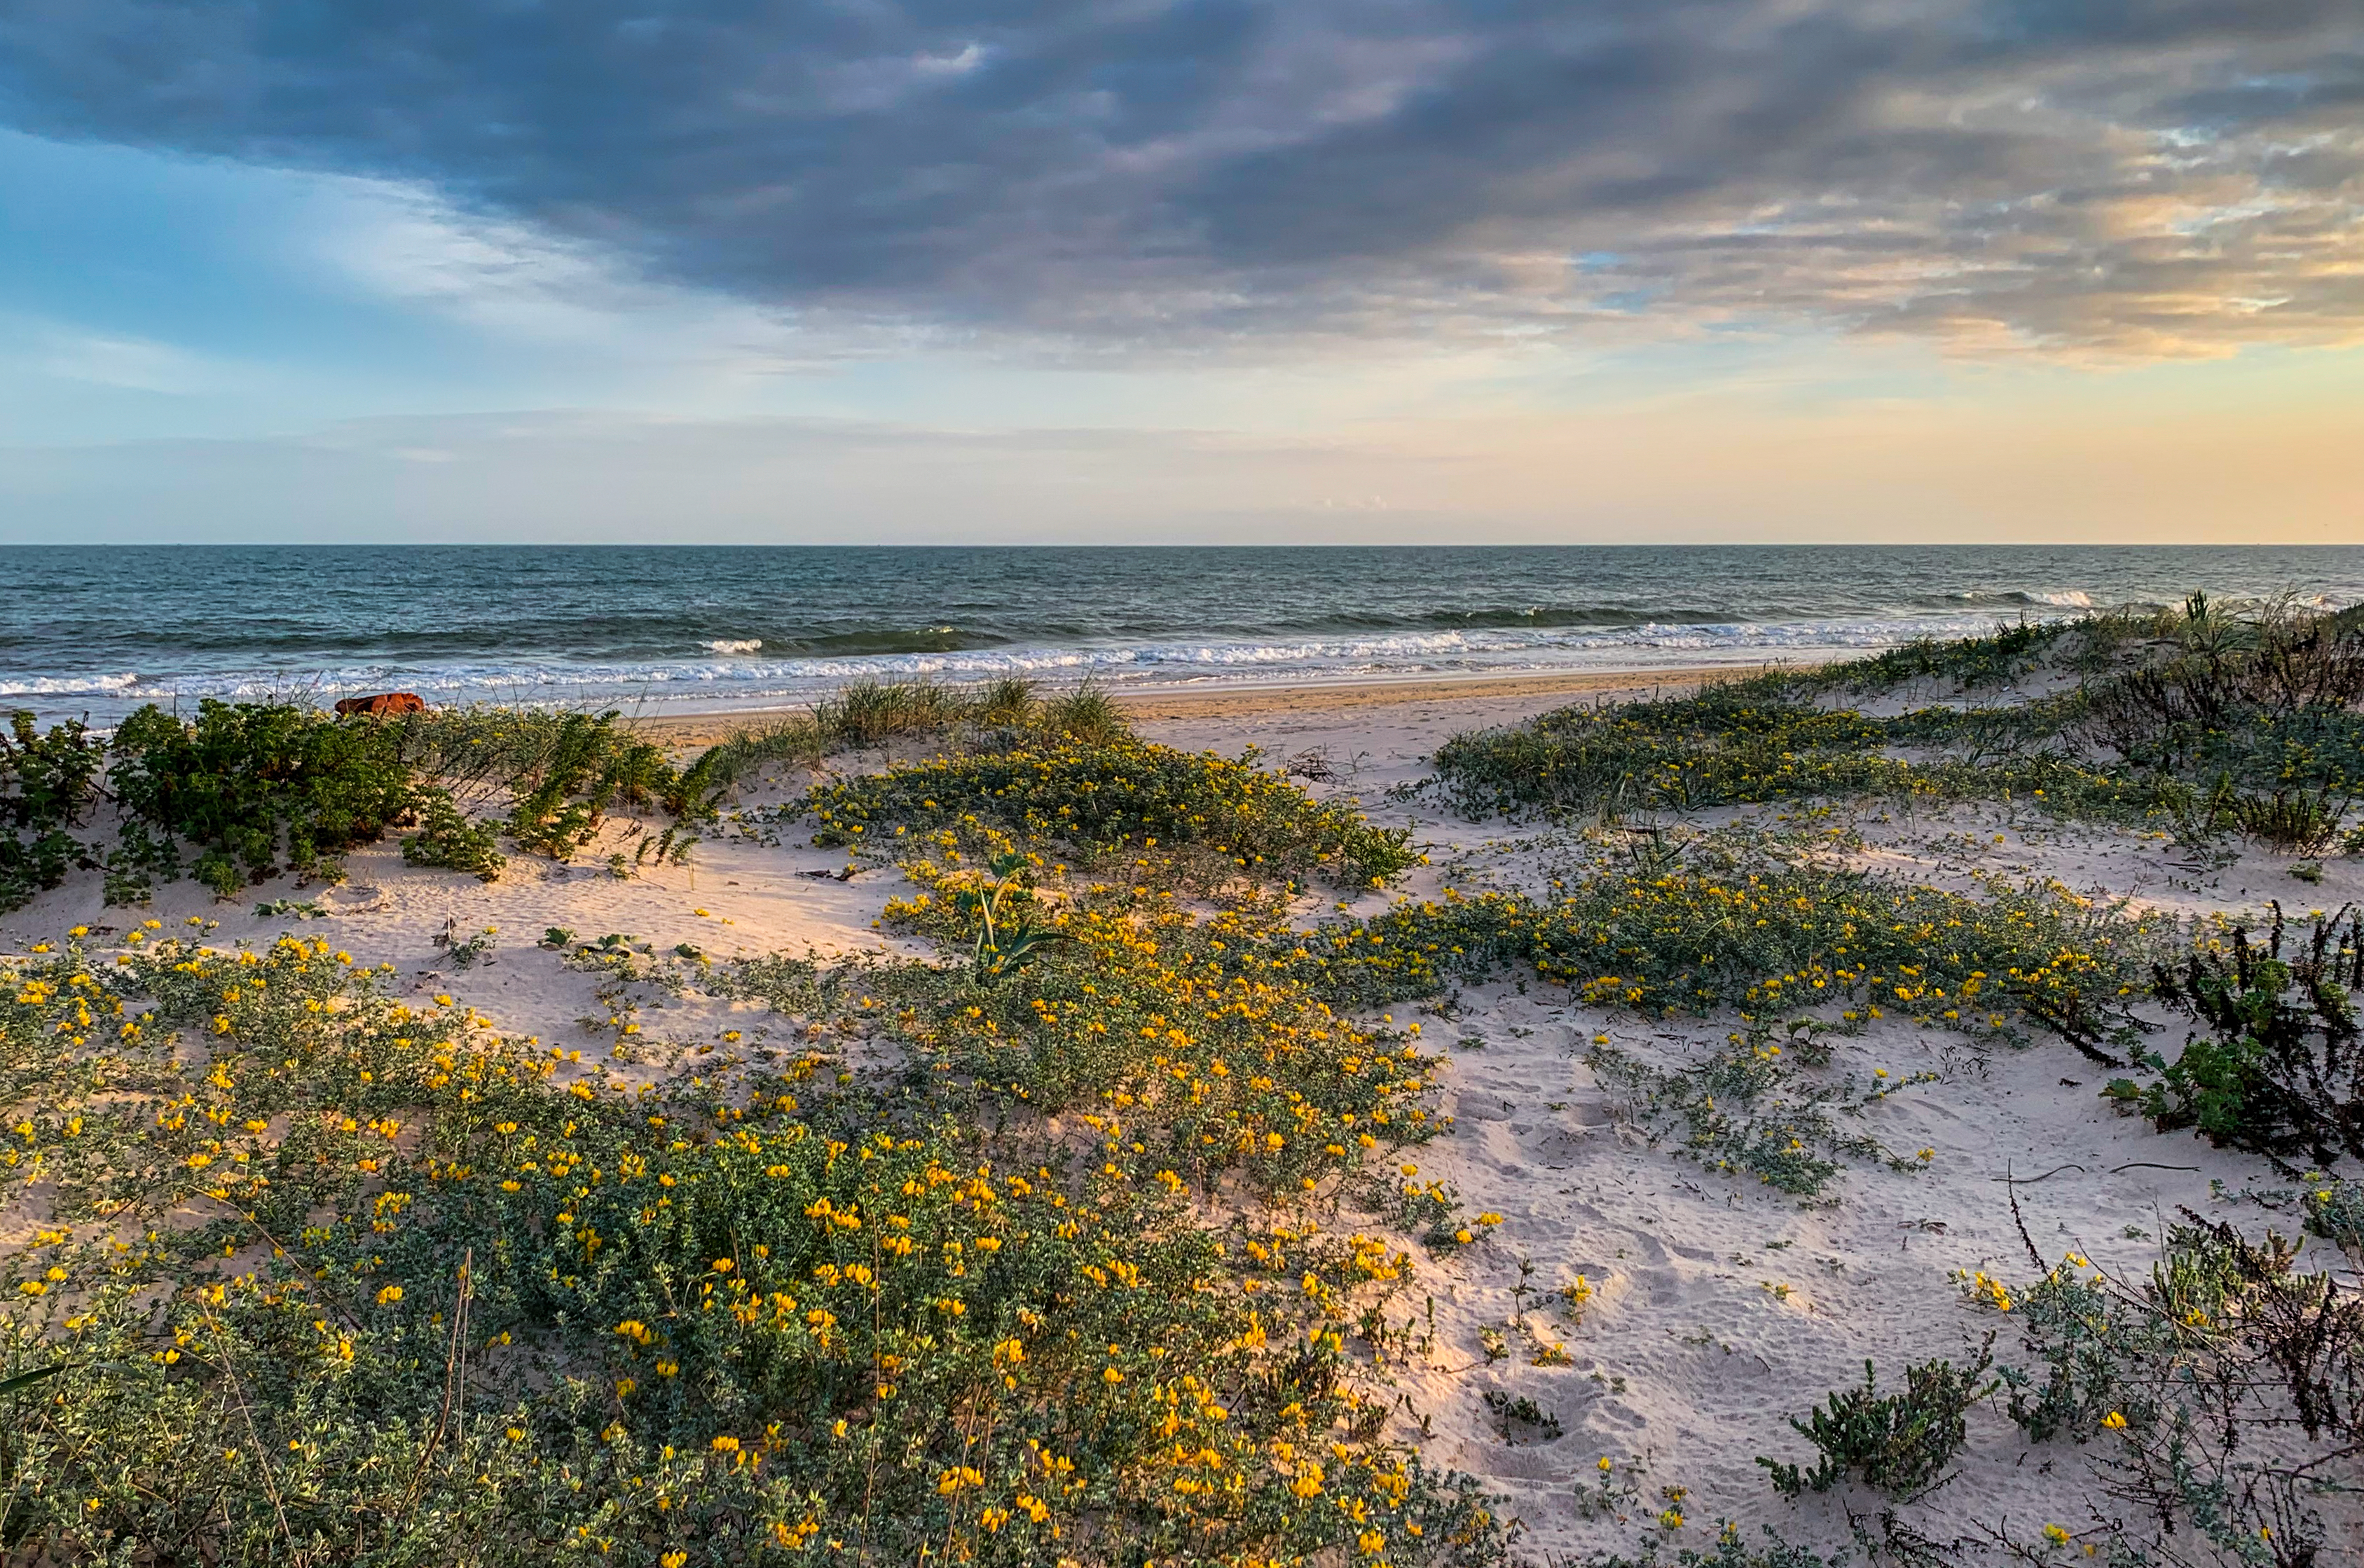
beach, cloud, sky, water, plant, flower, natural landscape, sunlight, coastal and oceanic landforms, bank, grass, wood, grassland, landscape, horizon, tree, headland, plain, wind wave, meadow, prairie, hill, cumulus, sand, wetland, wilderness, wildlife, steppe, rock, nature reserve, tropics, ocean, sound, bay, coast, wave, cape, shrubland, aeolian landform, tundra, shrub, inlet, flowering plant, field, wildflower, tidal marsh, Raised beach, marsh, road, chaparral, vacation, evening, promontory, tide, salt marsh, cliff